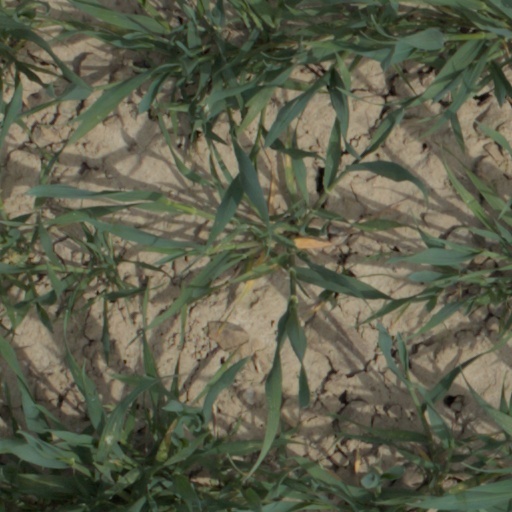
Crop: wheat